Wine tourism

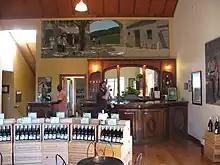
Typical winery tasting room

Wine tourism (also: enotourism, oenotourism, or vinitourism) is tourism whose purpose is or includes the tasting, consumption or purchase of wine, often at or near the source. Where other types of tourism are often passive in nature, enotourism can consist of visits to wineries, tasting wines, vineyard walks, or even taking an active part in the harvest.